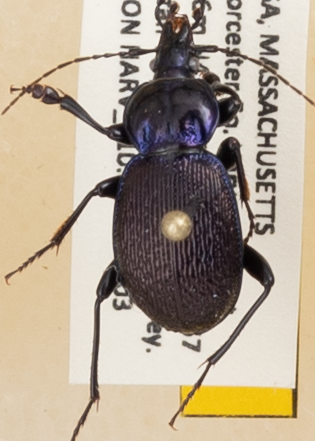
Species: Sphaeroderus stenostomus lecontei
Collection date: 2018-07-03
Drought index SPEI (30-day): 0.2
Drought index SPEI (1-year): -0.172
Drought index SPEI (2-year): -0.446